Tom Suozzi

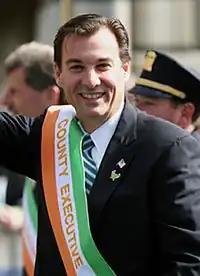
Suozzi at the 2005 New York City St. Patrick's Day Parade

Suozzi was elected Nassau County Executive in 2001, becoming the first Democrat elected to the position in traditionally Republican Nassau in 30 years. He assumed office amid a fiscal crisis. By 1999, Nassau was on the brink of financial collapse: the county faced a $300 million annual deficit, was billions of dollars in debt, and its credit rating had sunk to one level above junk status. According to "The New York Times", he "earned high marks from independent institutions for his signature achievement, the resuscitation of Nassau's finances."